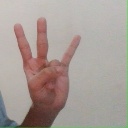
अक्षर: क्ष